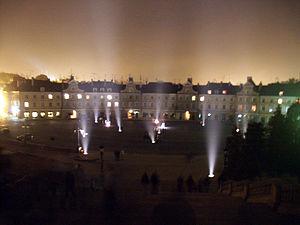
Le centre « Brama Grodzka – Teatr NN » est une institution culturelle de Lublin. Le centre se trouve dans la porte Grodzka, aussi connue comme la Porte juive, qui était un passage entre la partie chrétienne et la partie juive de la ville. L’organisation se concentre sur les questions de patrimoine culturel, en particulier le passé judéo-polonais de Lublin.